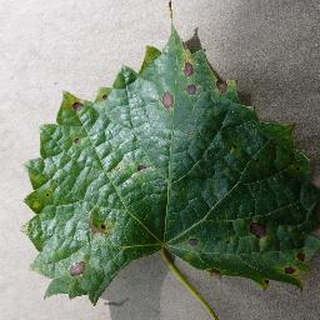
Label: grape_black_rot